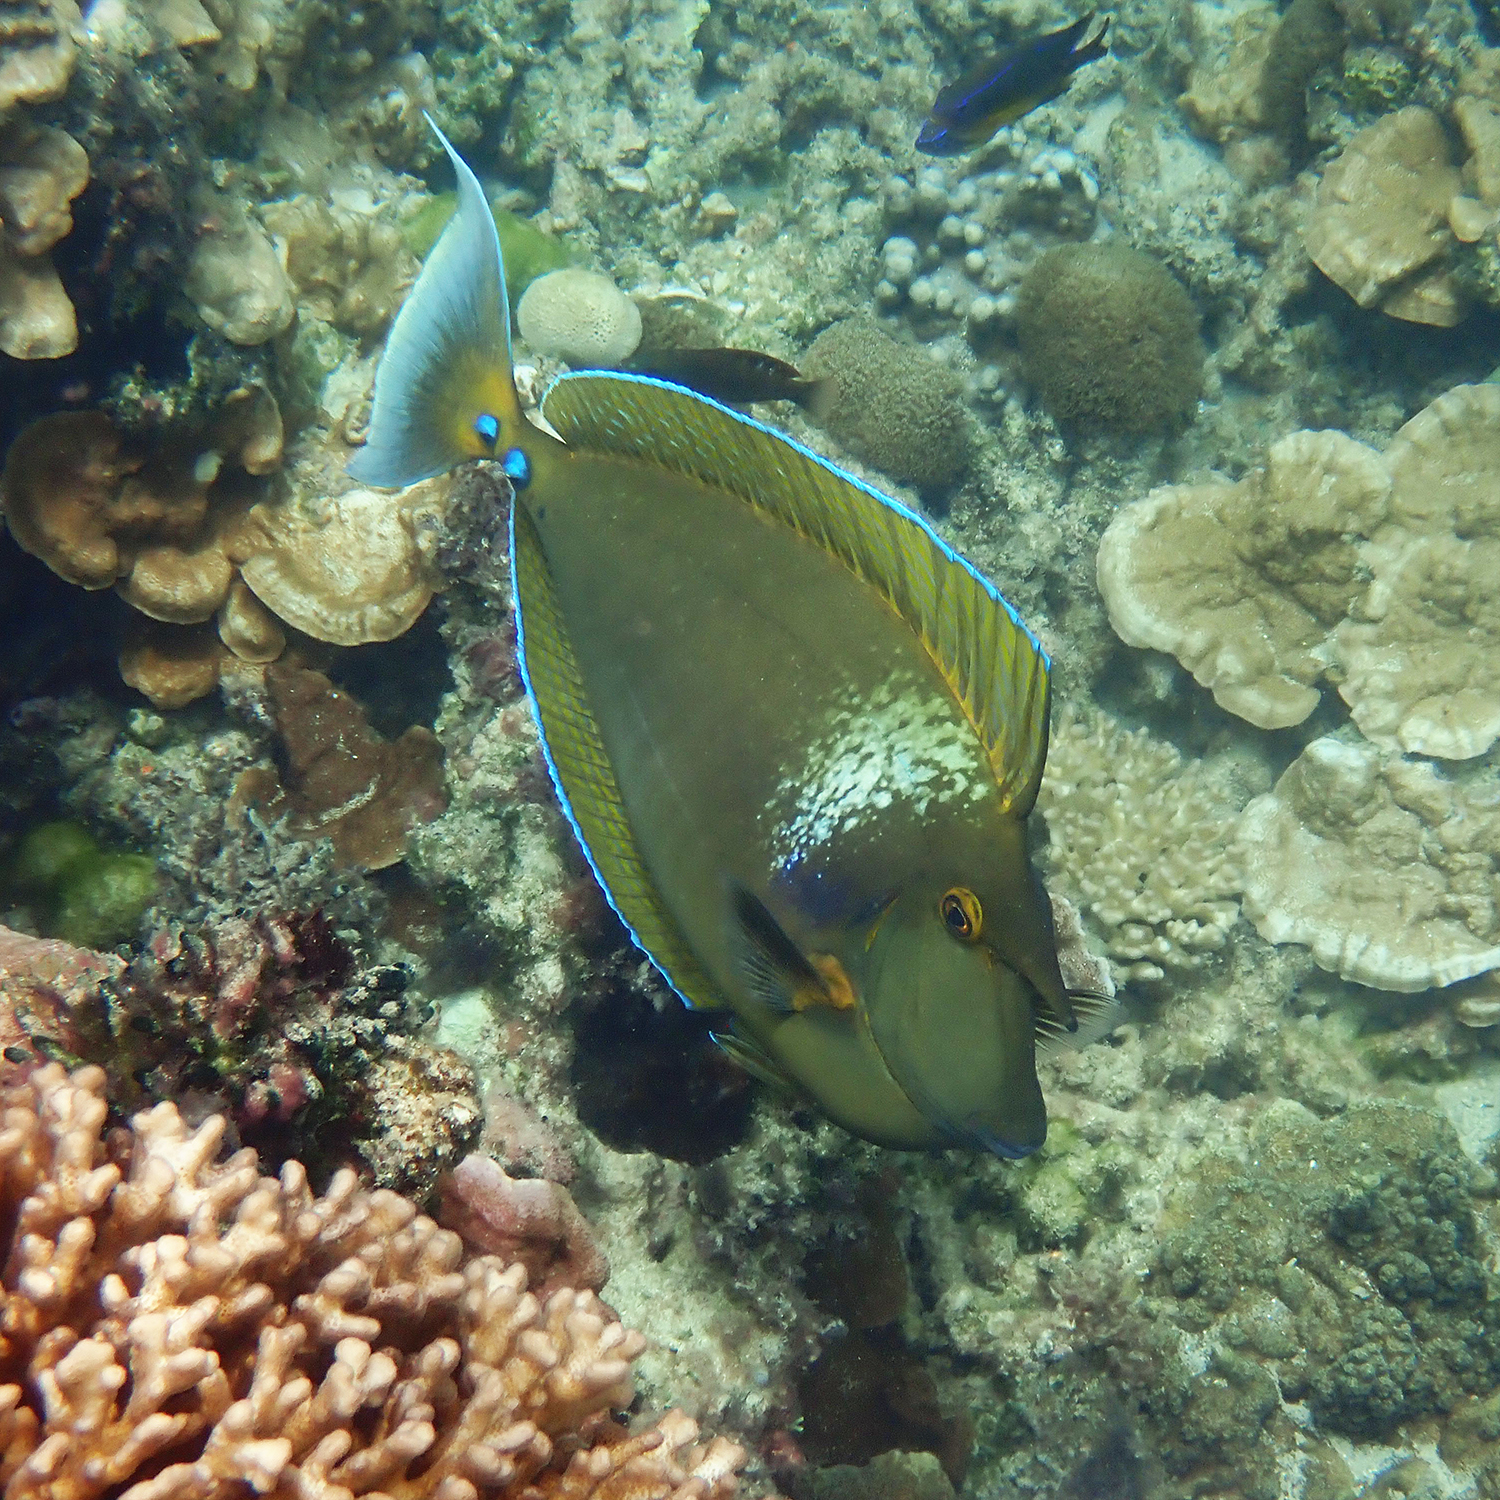
Naso unicornis (Bluespine Unicornfish)